Allies (song)

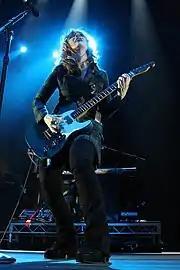
Nancy Wilson from Heart singing in Sydney, Australia 2011

"Allies" was the final single released by Heart on the Epic Records label. The band's relationship with the label was sour at the time, and the Wilson sisters claim that Epic did not properly promote their final two albums on the label. "Allies" is a power ballad which begins with a subdued piano line before building into a metal style ballad complete with power guitar chords and booming drums. The song peaked at number eighty-three on the U.S. "Billboard" Hot 100, and stands as Heart's lowest-charting U.S. single along with "Unchained Melody." The band rebounded two years later, finding their biggest success yet as they joined Capitol Records.